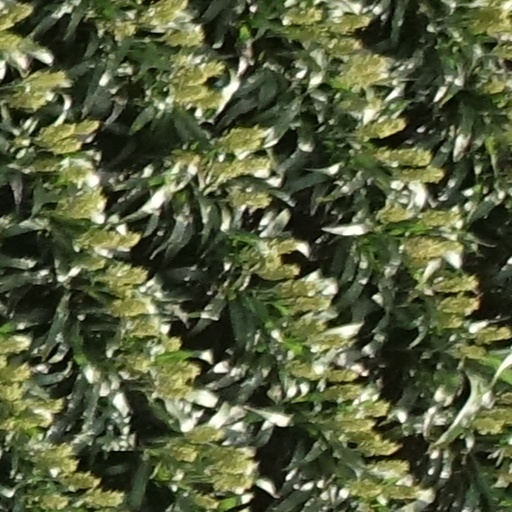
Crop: sorghum